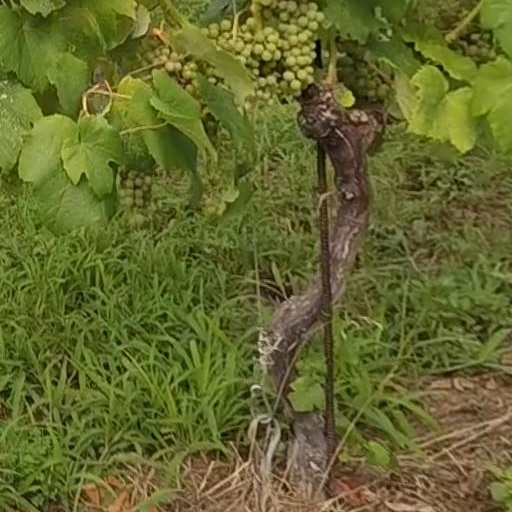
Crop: grape